Batu, Kuala Lumpur

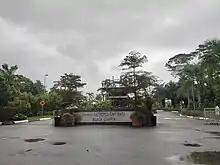
Batu Metropolitan Park

The Batu suburb is served by the Taman Wahyu, Kampung Batu and Batu Kentonmen Komuter stations on the KTM Komuter Seremban Line.